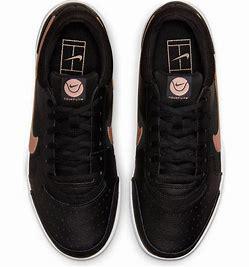
Brand: Nike
Model: Court Zoom Lite 3